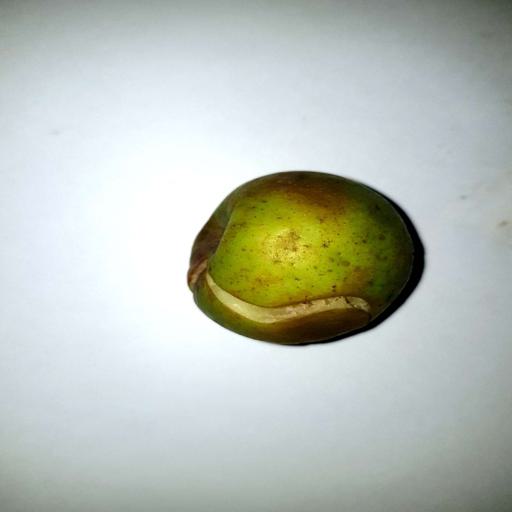
Label: bruised